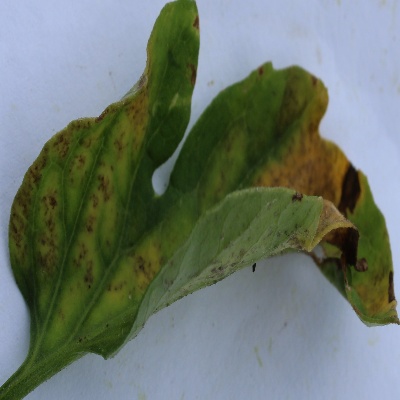
Crop: Tomato
Condition: verticulium wilt